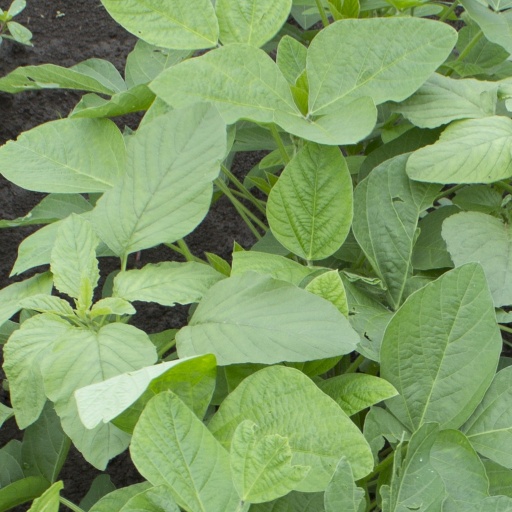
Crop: soybean